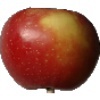
Label: Apple Braeburn 1